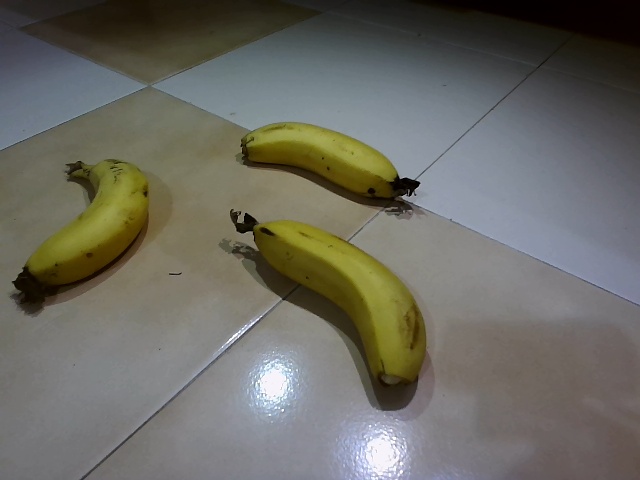
Label: Ripe_Banana